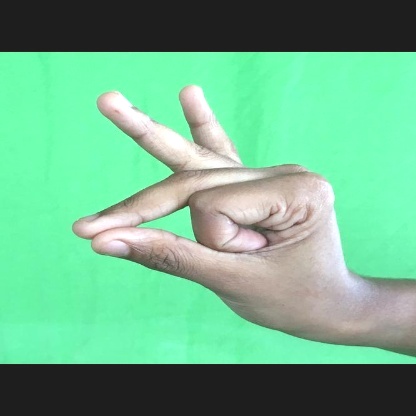
Mudra: Bramaram